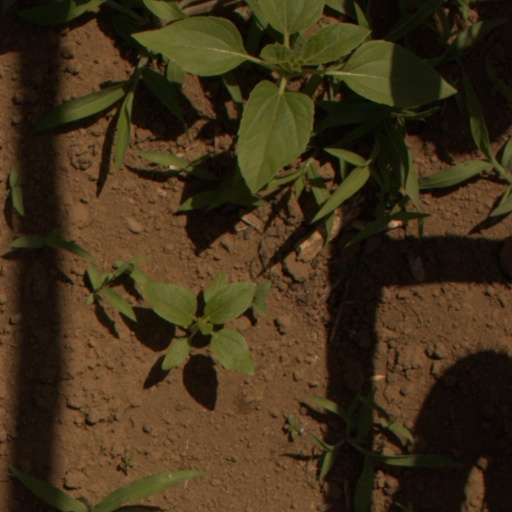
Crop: Jerusalem artichoke